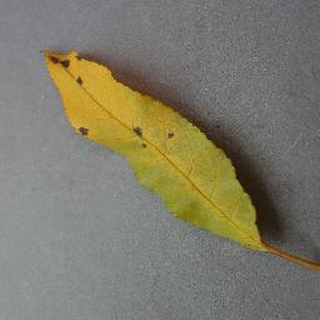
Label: peach_bacterial_spot